Brigade combat team

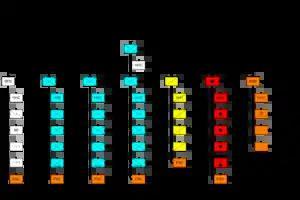
Infantry brigade combat team table of organization

The Infantry Brigade Combat Team (IBCT), as of 2014, contains 4,413 soldiers and is organized around three battalions of infantry. Each type of brigade—(infantry or airborne infantry)—has the same basic organization. Each infantry brigade is equipped and capable of air assault operations. Also, most units typically maneuver in HMMWVs when deployed and operate as "motorized infantry" to facilitate speed of movement. The Infantry BCT can conduct entry operations by ground, air, and amphibious means.